Million Dollar Listing New York

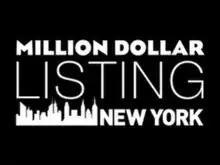

Million Dollar Listing New York is an American reality television series that aired on Bravo from March 7, 2012, to August 26, 2021. The show follows the lives of several luxury real estate agents as they represent property owners in New York City's five boroughs. It is a spin-off of "Million Dollar Listing Los Angeles".